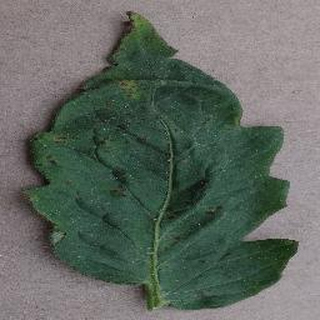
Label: tomato_bacterial_spot